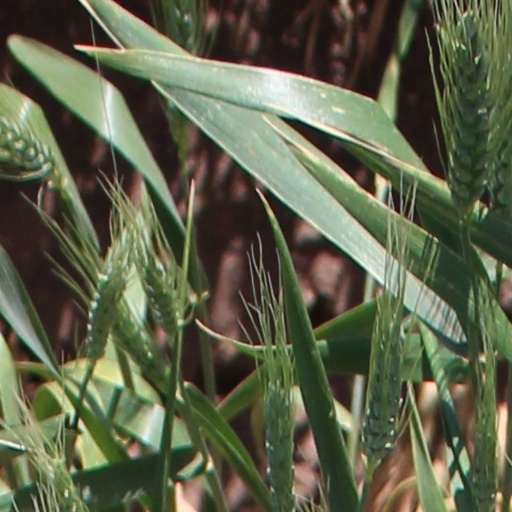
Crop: wheat